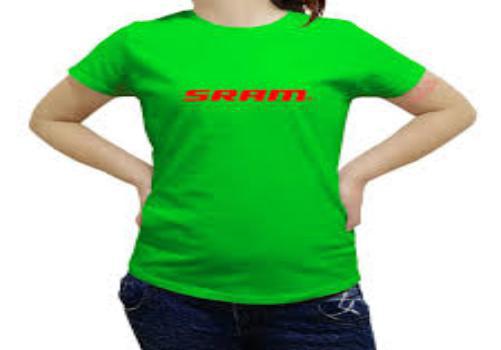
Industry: Clothes